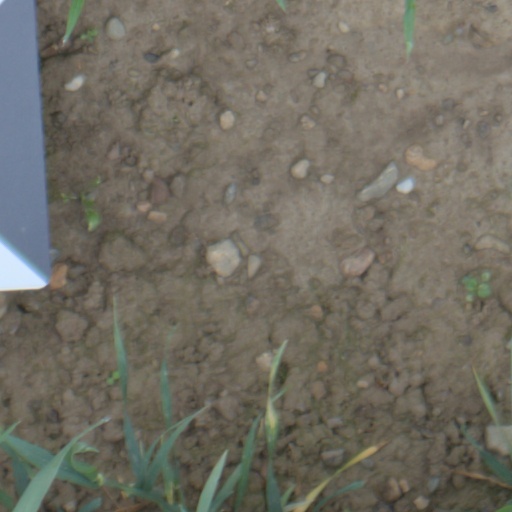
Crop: wheat